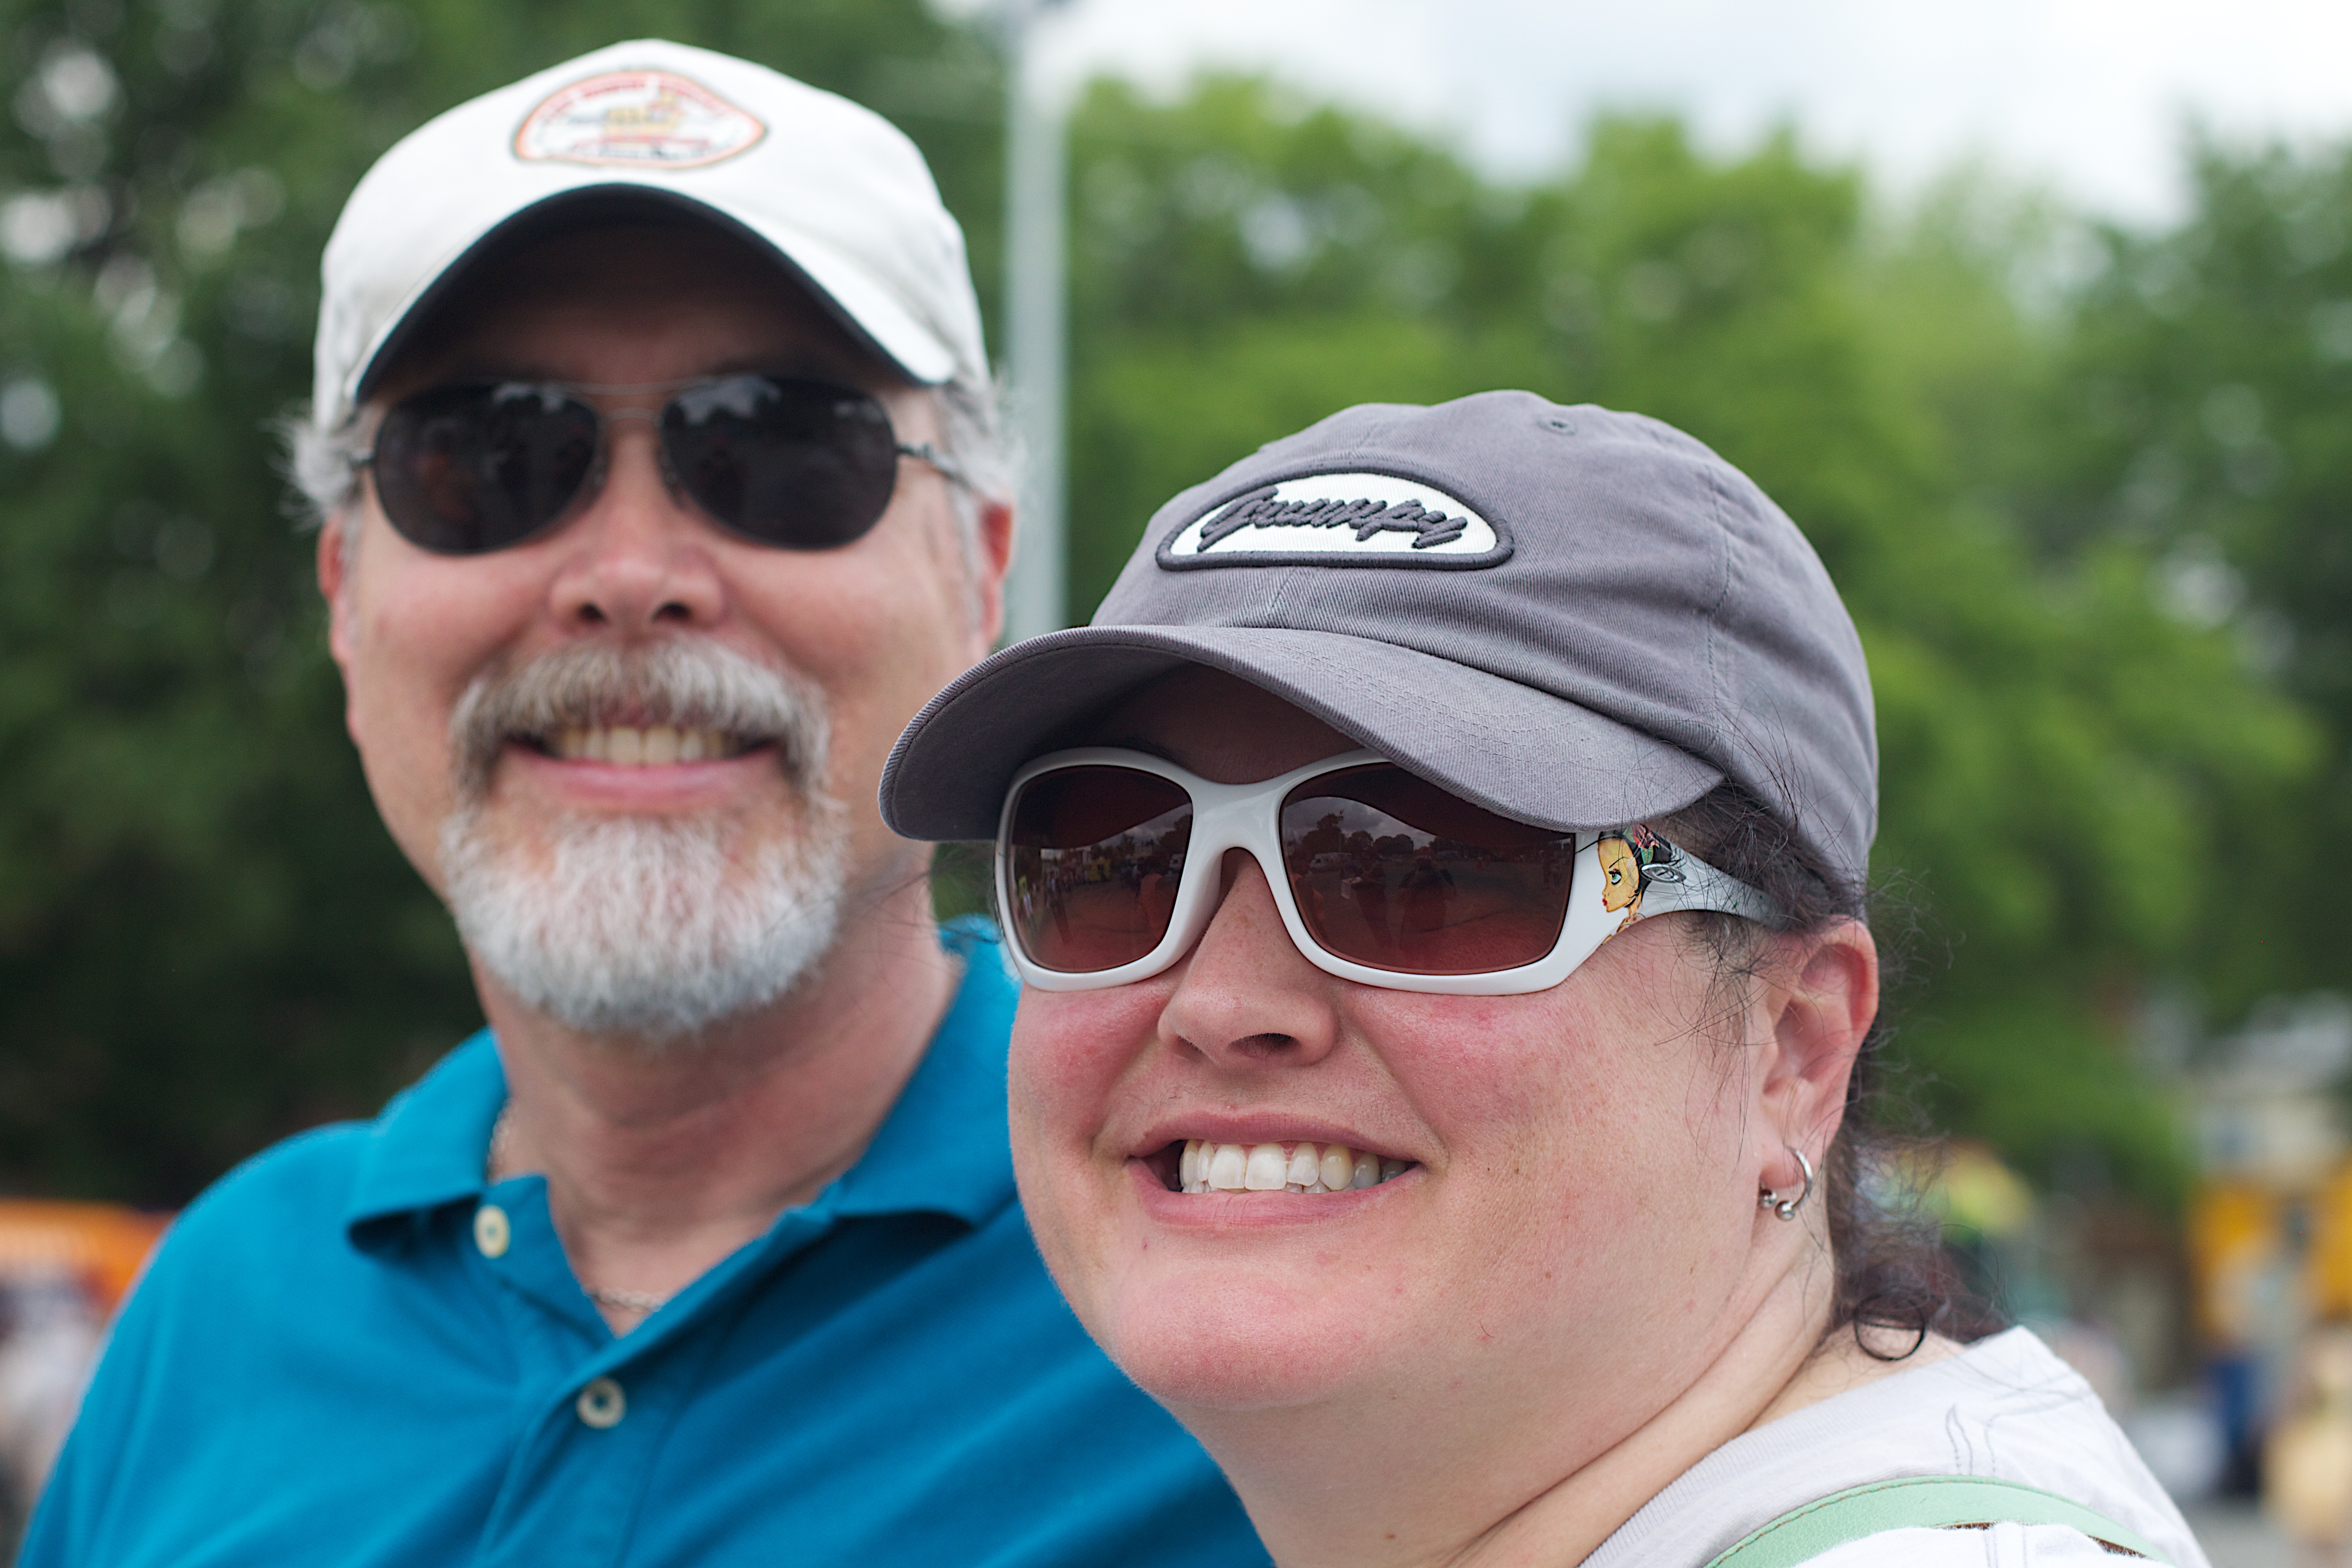
man, hair, sunglasses, glasses, canonef50mmf14usm, facial hair